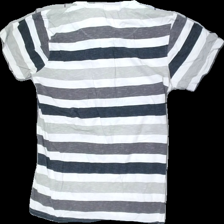
View: back
Type: T-shirt
Category: Men
Brand: Not in the list
Brand text on label: pocoloco
Colors: White, Grey, Blue, Brown
Material: 100% bomull
Pattern: Striped
Cut: C-collar
Size: L
Season: All
Damage: nopprig
Damage location: top center
Damage 2: nopprig
Damage 2 location: middle center
Damage 3: nopprig
Damage 3 location: middle center
Price range: <50
Recommended usage: Export
Description: randig t-shirt md vita knappar